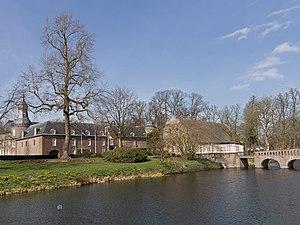
Well est un village situé dans la commune néerlandaise de Bergen, dans la province du Limbourg. Le 1ᵉʳ janvier 2007, le village comptait 2 511 habitants.